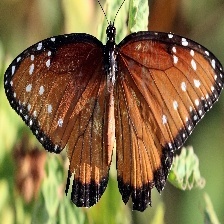
Species: STRAITED QUEEN
Butterfly family (ImageNet category): monarch